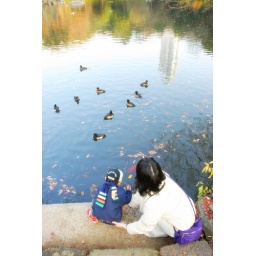
Mother and son feeding the ducks at the Koisikawa Kurakuen.A walk to the heart of the Edo-period in Tokyo. Bunkyo, Tokyo, Japan